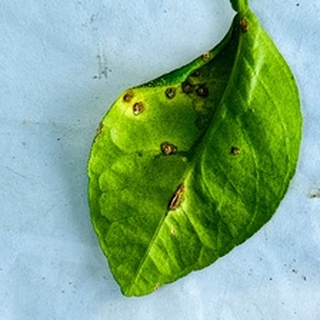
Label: lemon_anthracnose